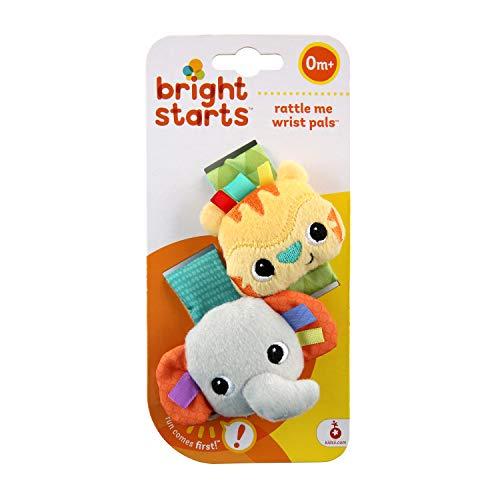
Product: Bright Starts Rattle Me Wrist Pals
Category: Toys & Games | Baby & Toddler Toys
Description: Strap fastens to stay secure on little wrists.
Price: $3.99